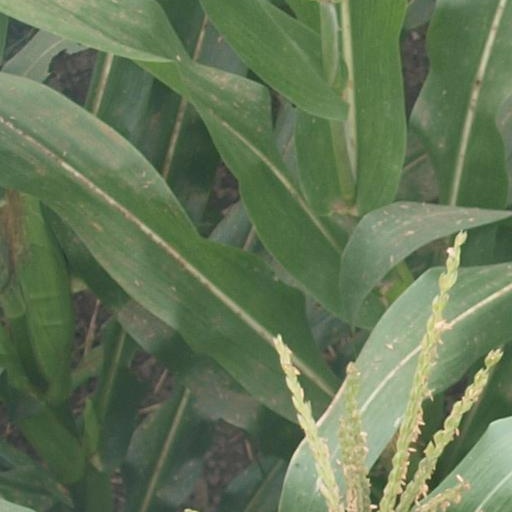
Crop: maize; corn